Meisen (textile)

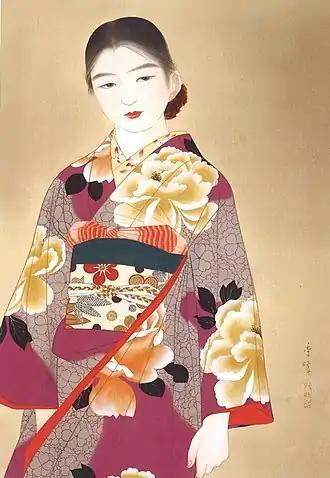
advertisement art print, 1934, commissioned by the Ashikaga Association (of textile-makers) and the Takashimaya Department Store. The large peony pattern is in a non-traditional colour combination.

The market was highly competitive and had a rapid pace of technical innovation. New designs were produced each season, and advertised as defining specific "looks" and social meanings; department store requested specific patterns, made fashion forecasts, and gave marketing advice. Networks of wholesalers at various geographic scales formed.